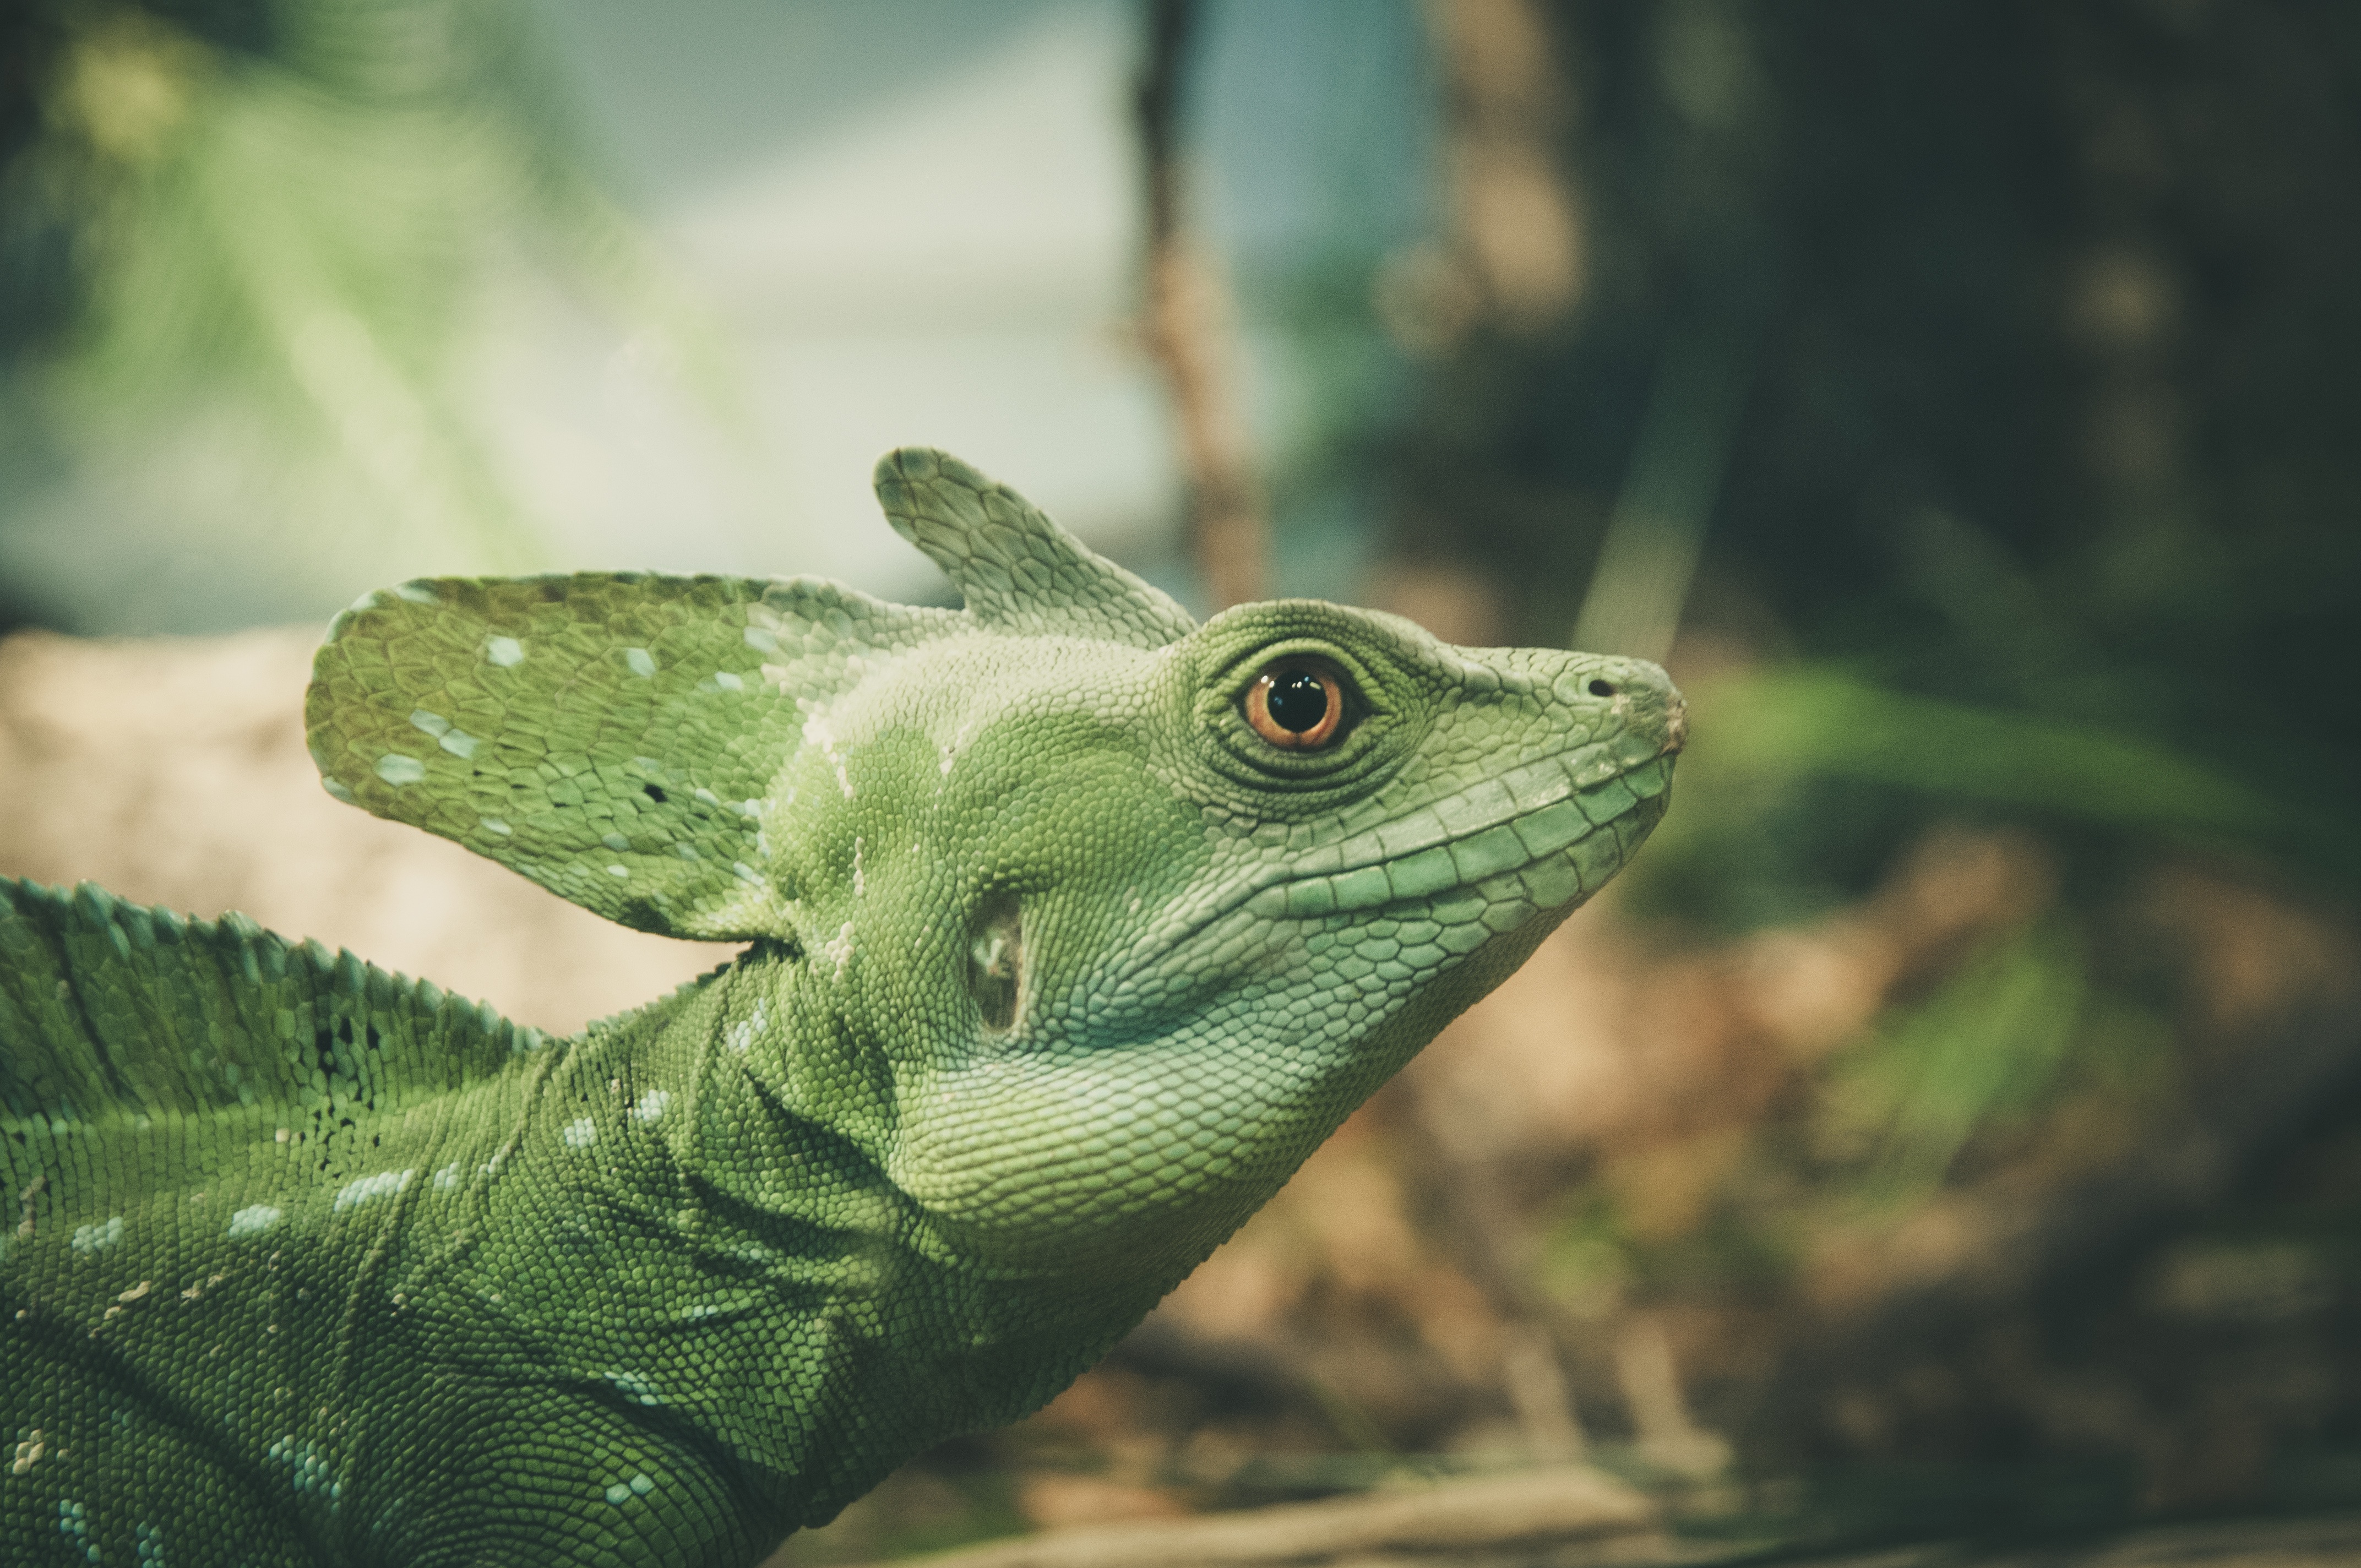
watch, nature, texture, view, wildlife, green, macro, reptile, close, iguana, fauna, lizard, pupil, close up, chameleon, face, eye, head, look, vertebrate, creature, viewing, macro photography, dactyloidae, scaled reptile, african chameleon